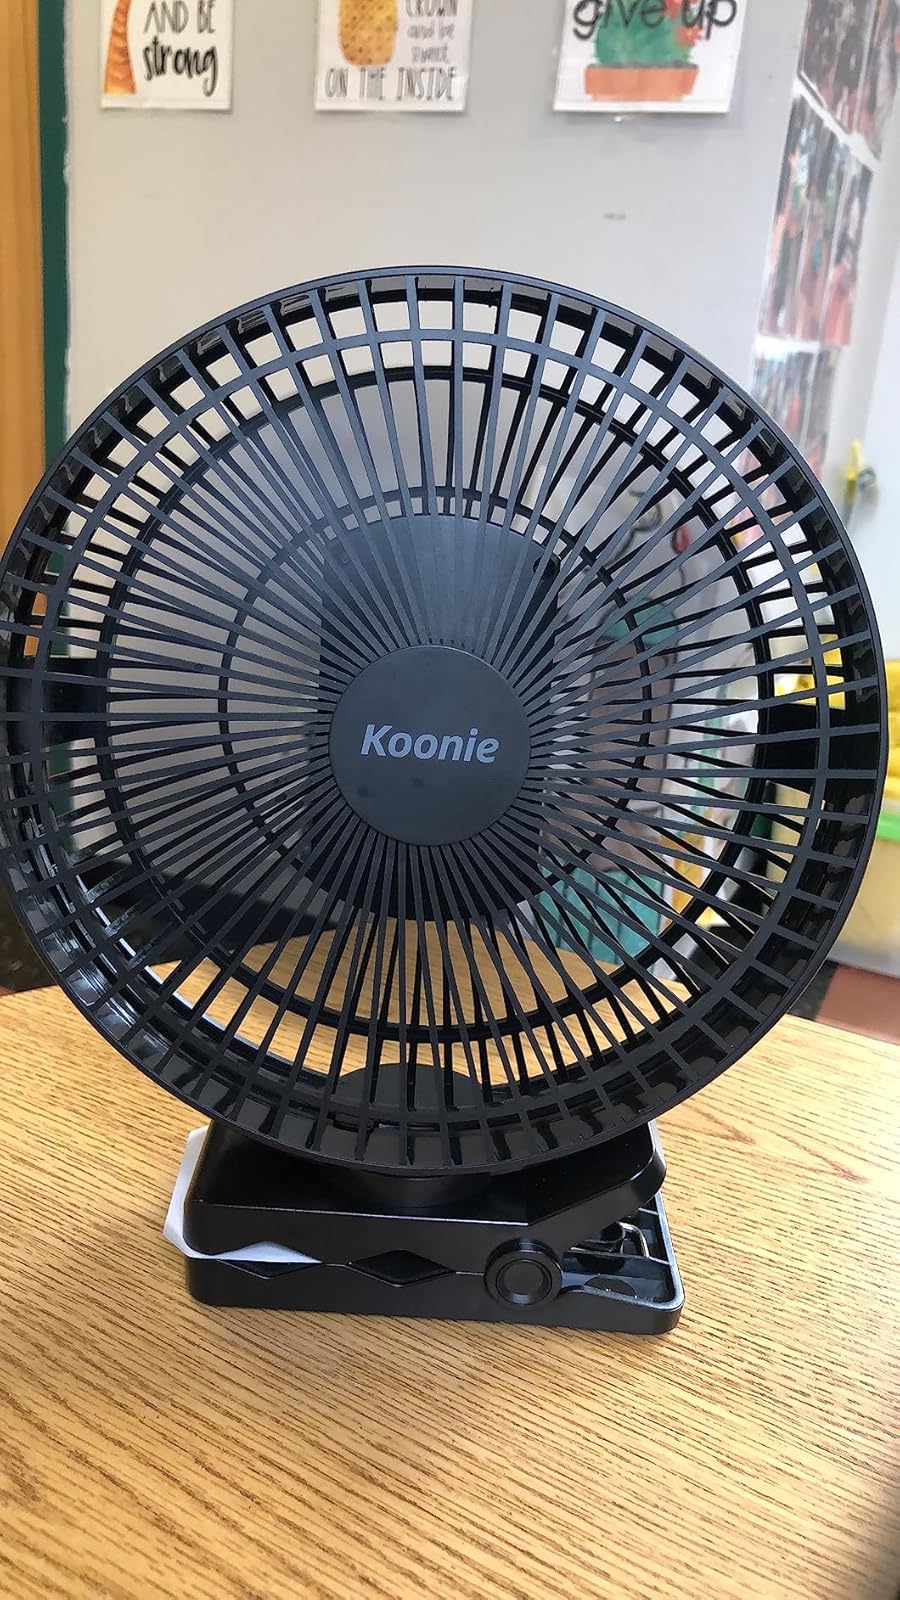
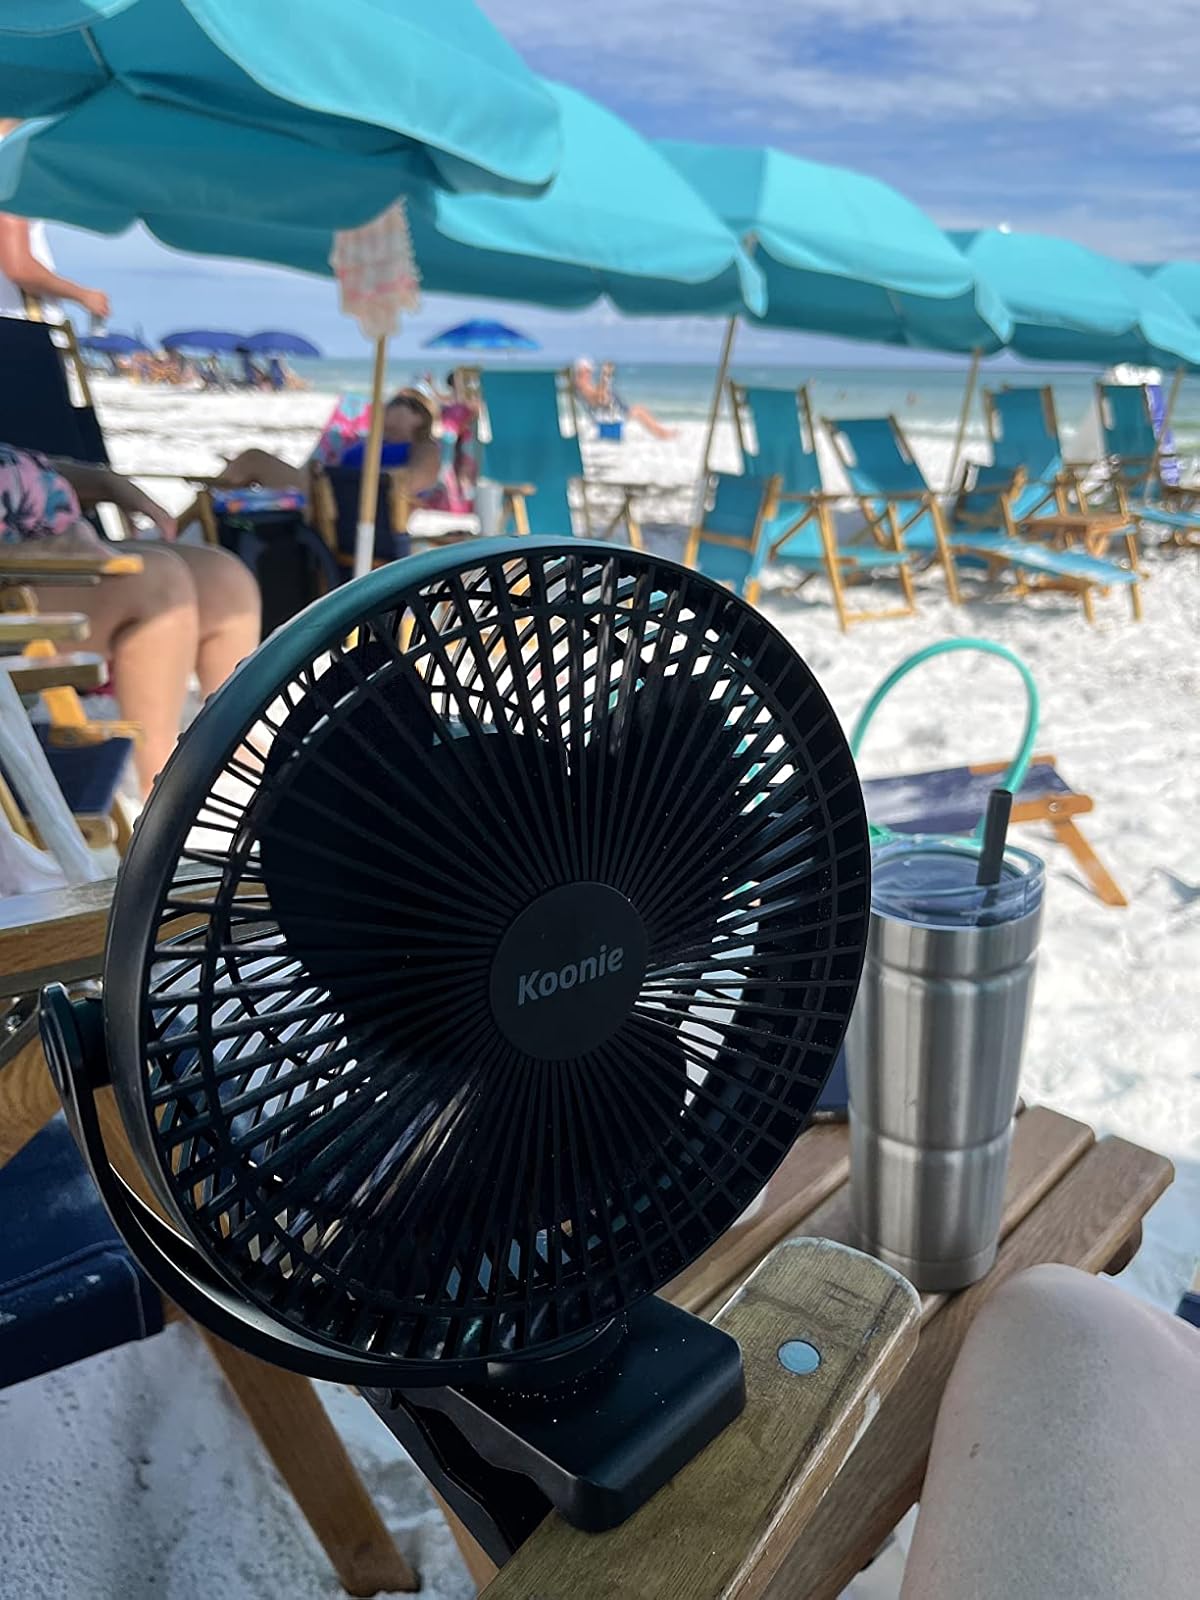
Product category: fan
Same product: yes